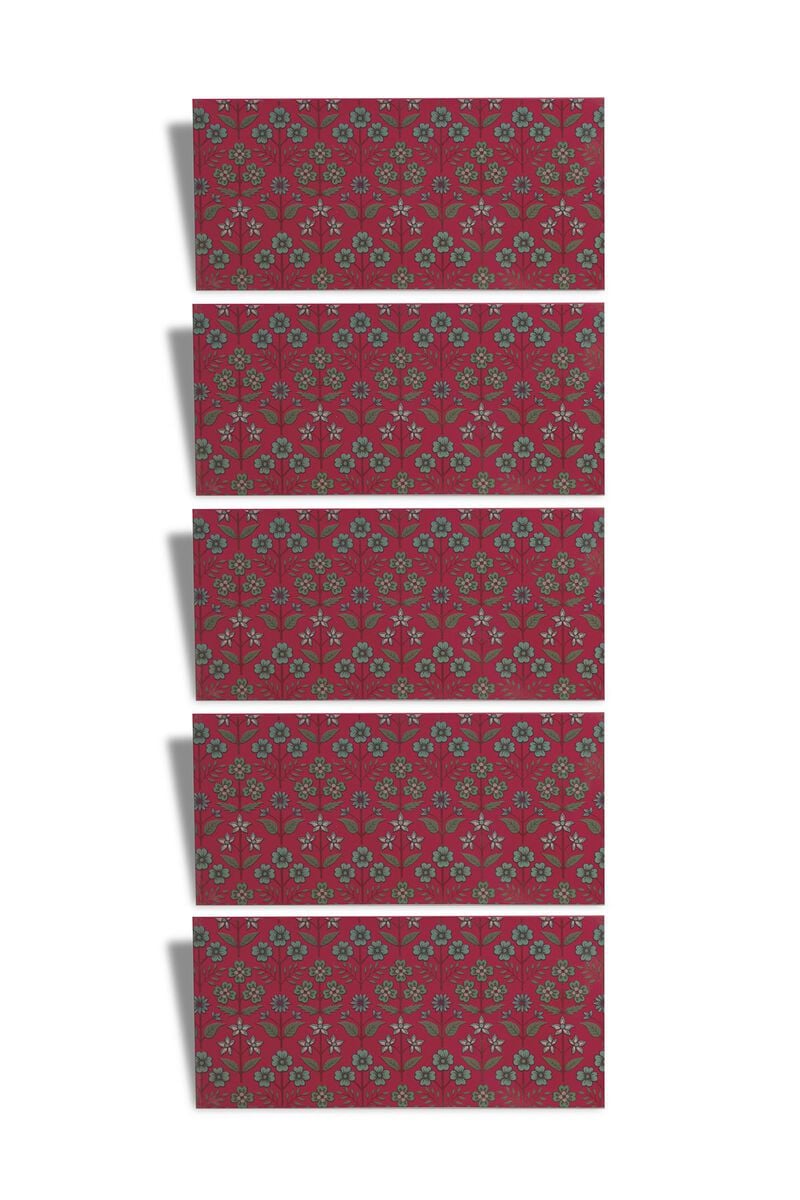
red multi floral tile set